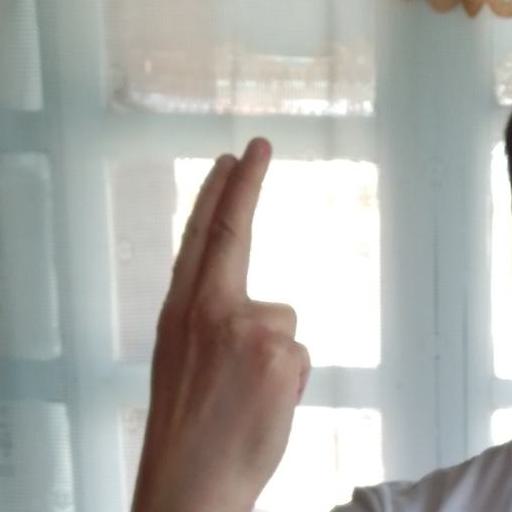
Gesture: two_up_inverted